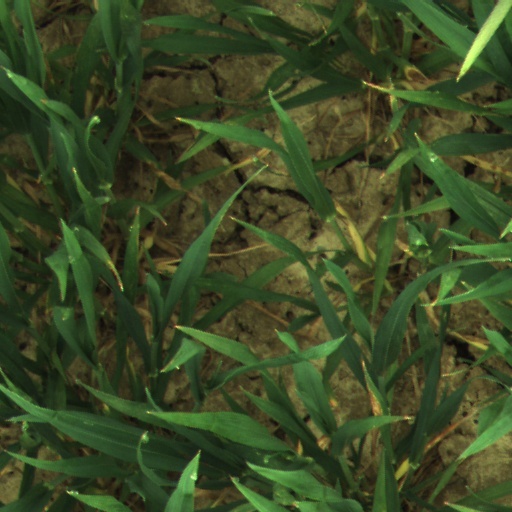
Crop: wheat